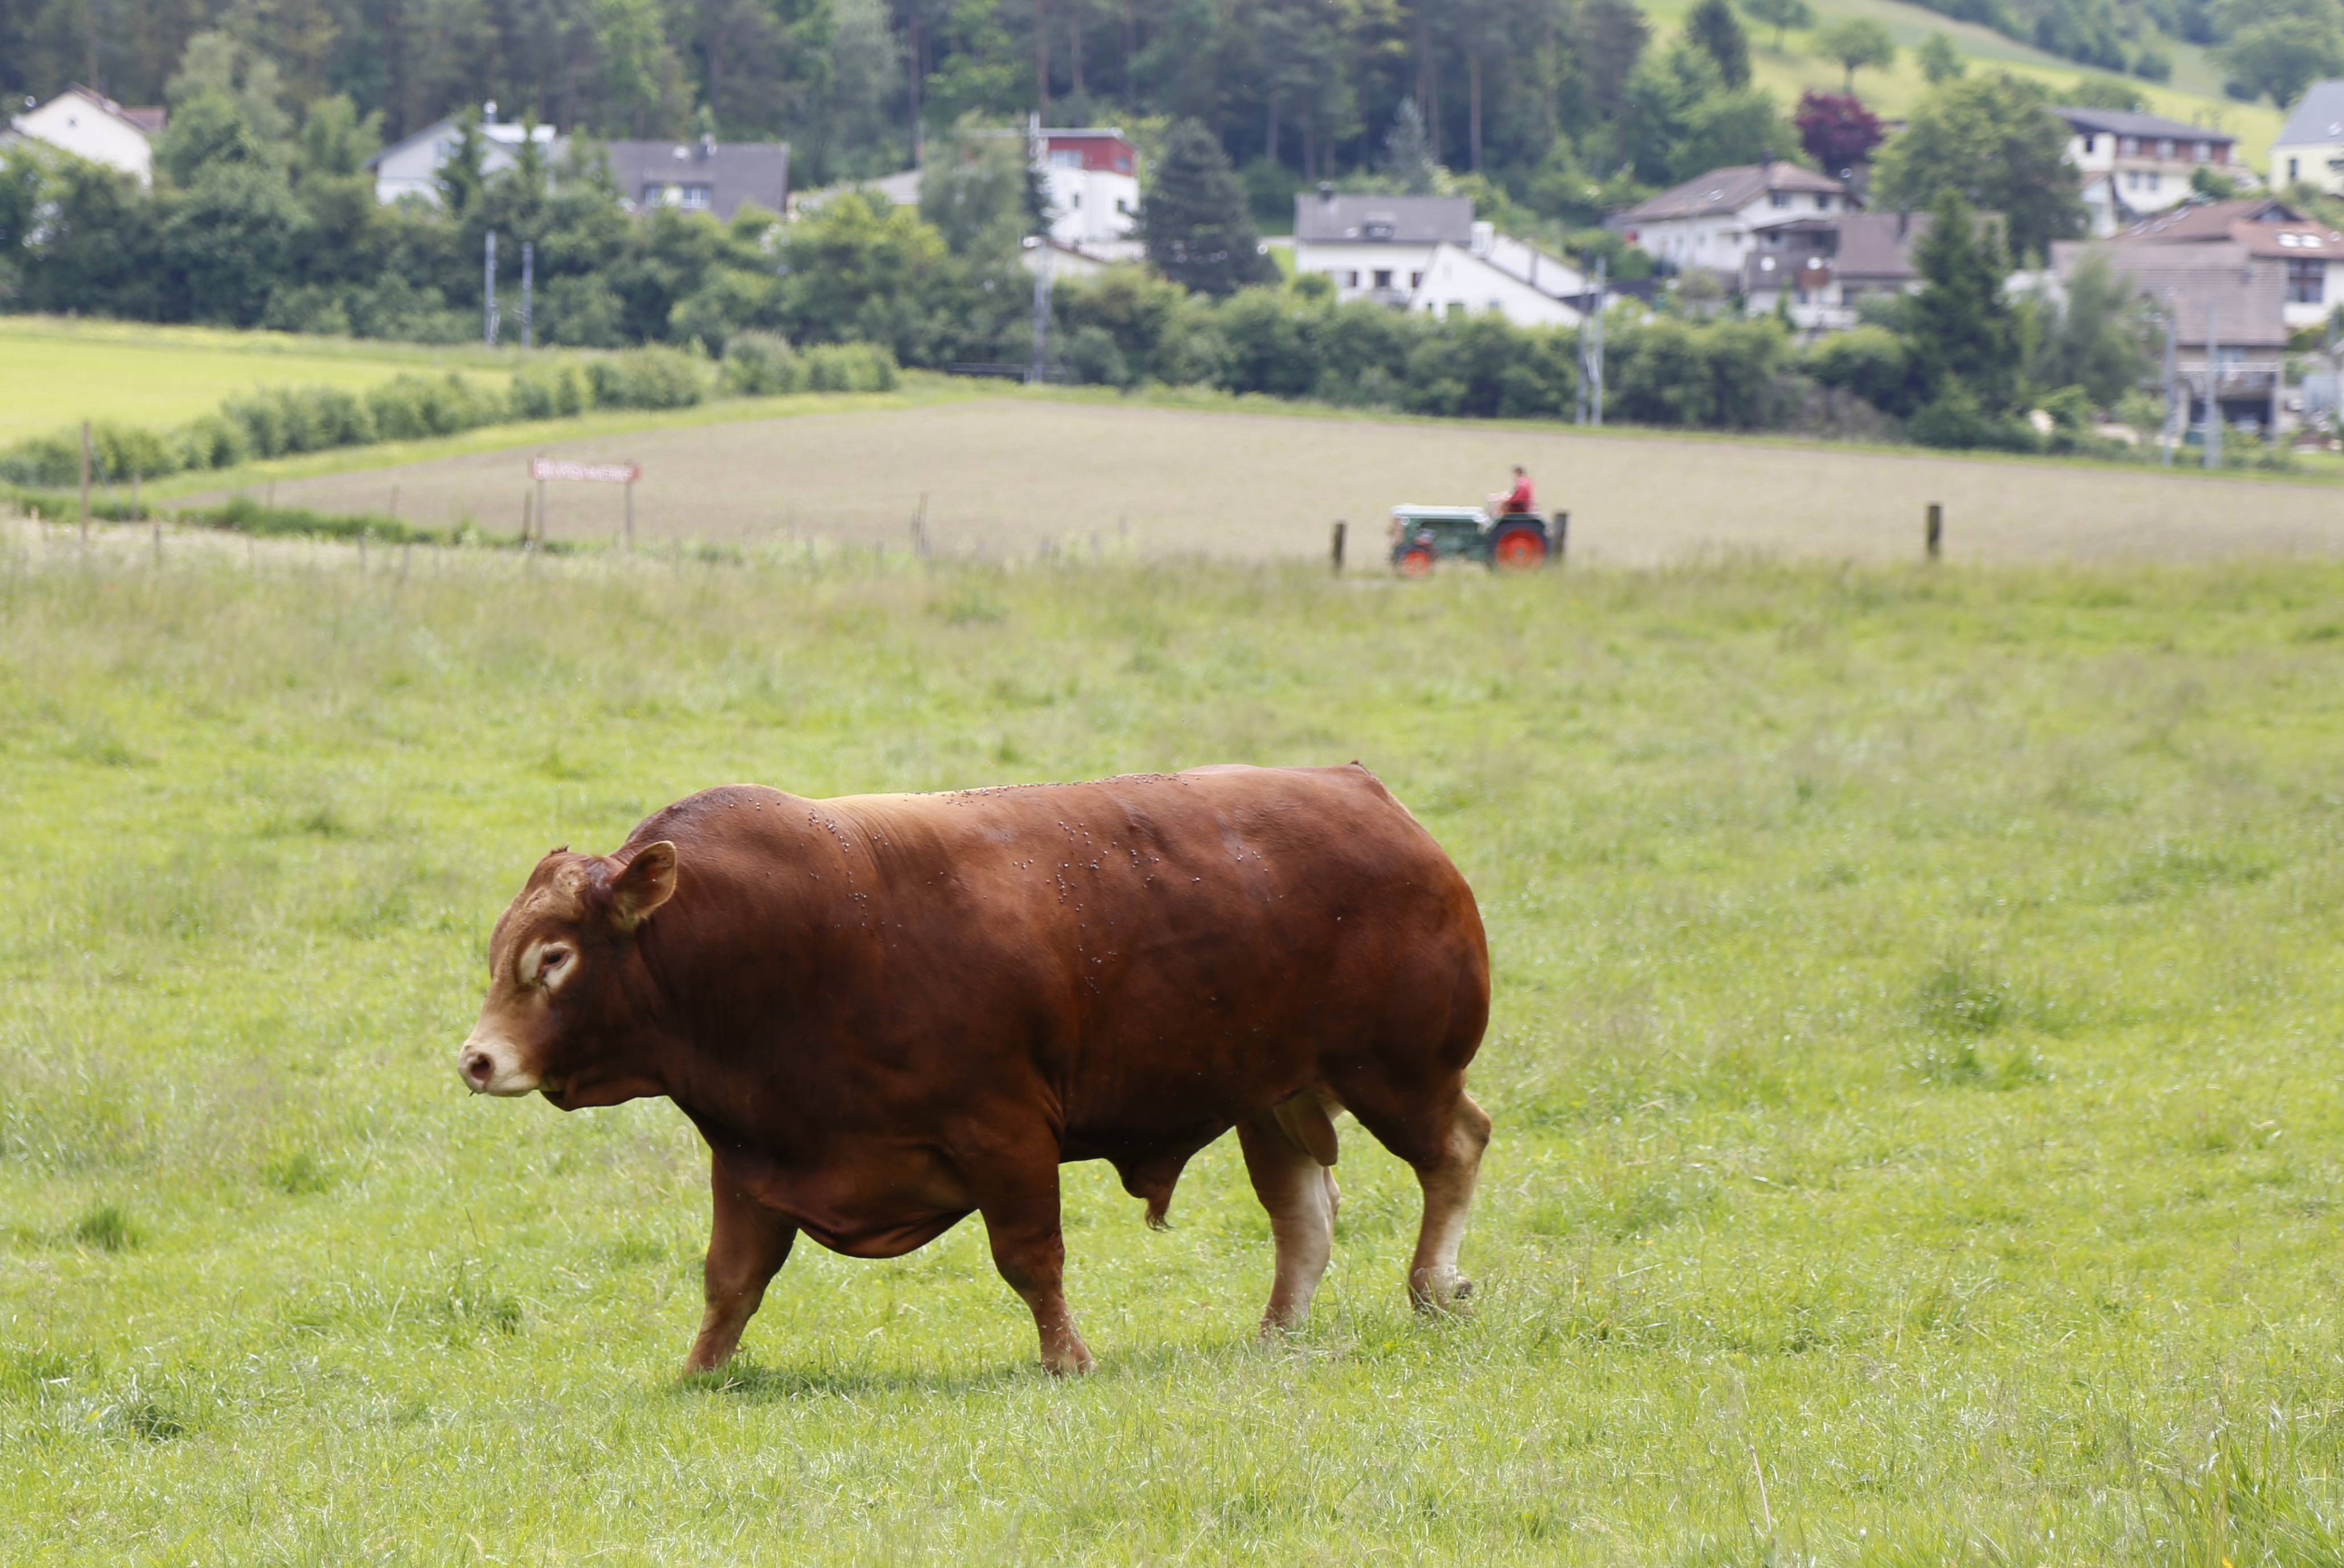
grass, field, farm, meadow, prairie, pasture, grazing, ranch, mammal, beef, fauna, bull, grassland, tradition, rural area, limousin, cattle like mammal, meat breeds